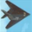
Label: airplane